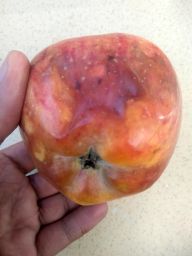
Fruit: Apple
Quality: Bad